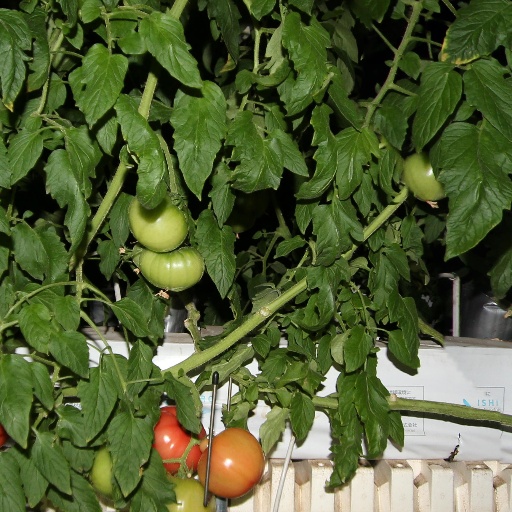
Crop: tomato